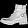
Label: Ankle boot